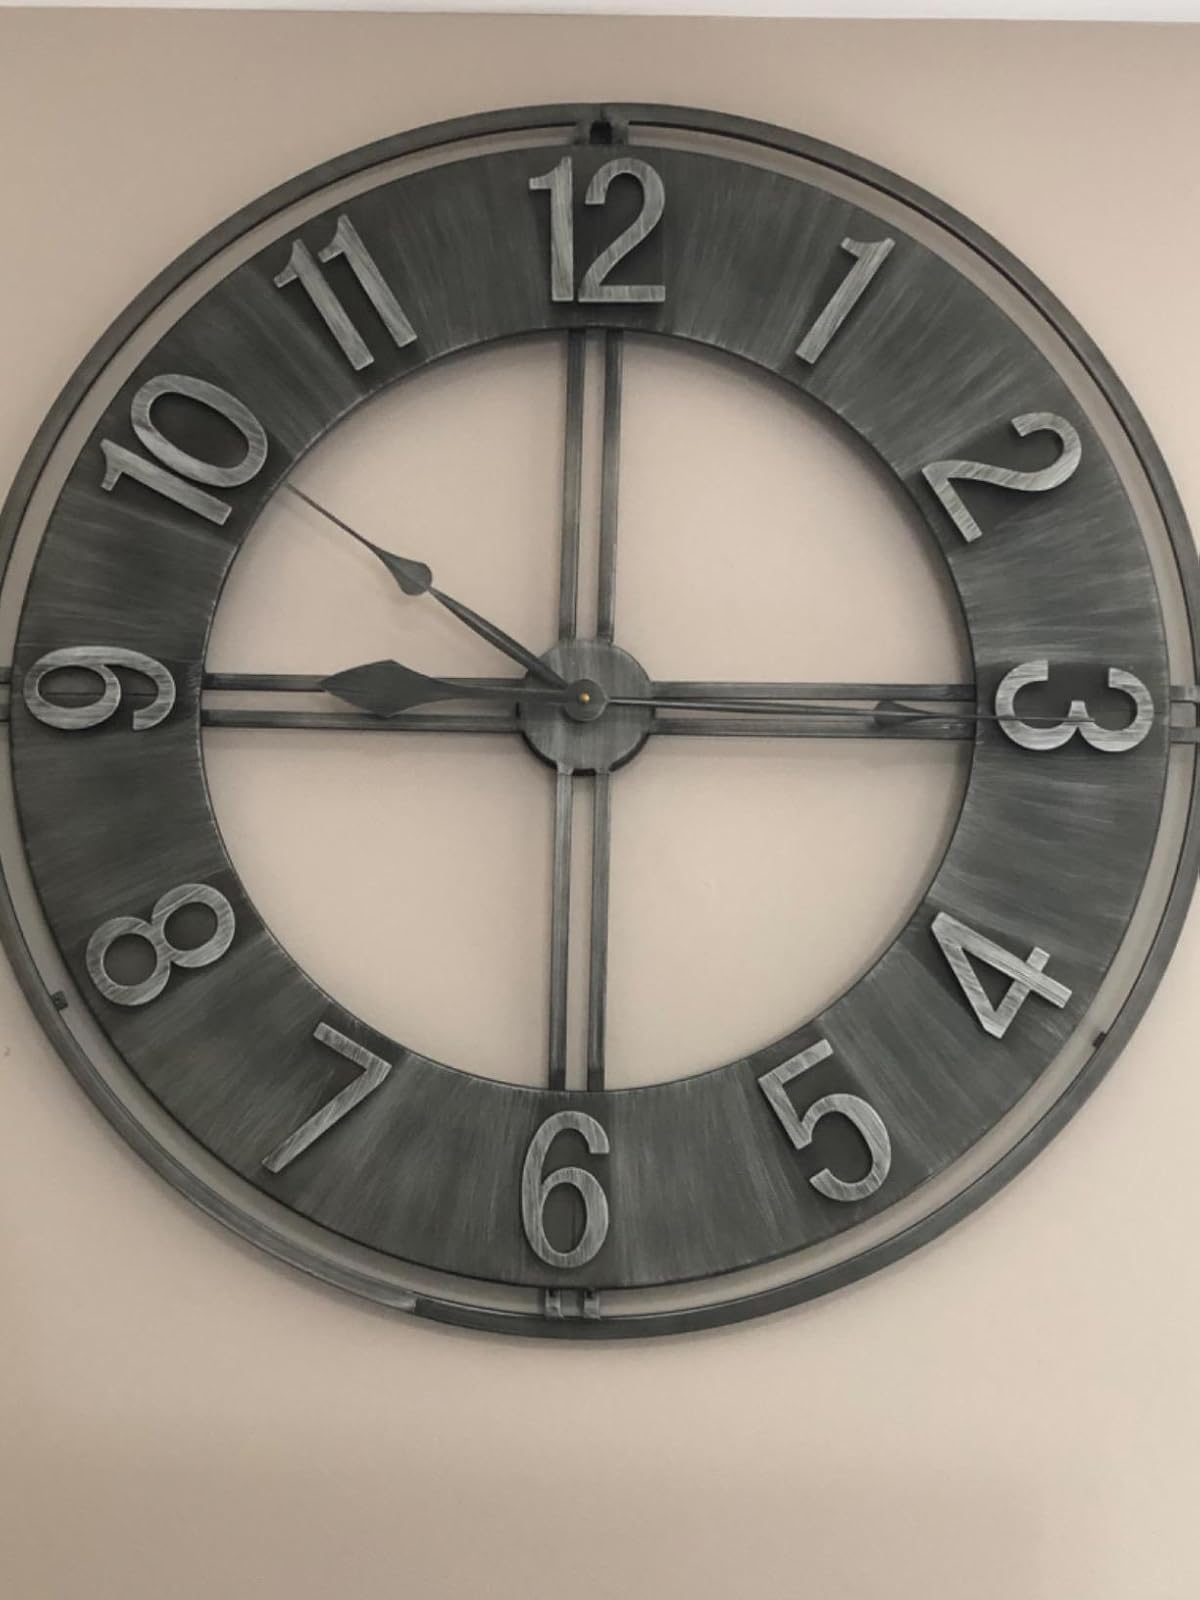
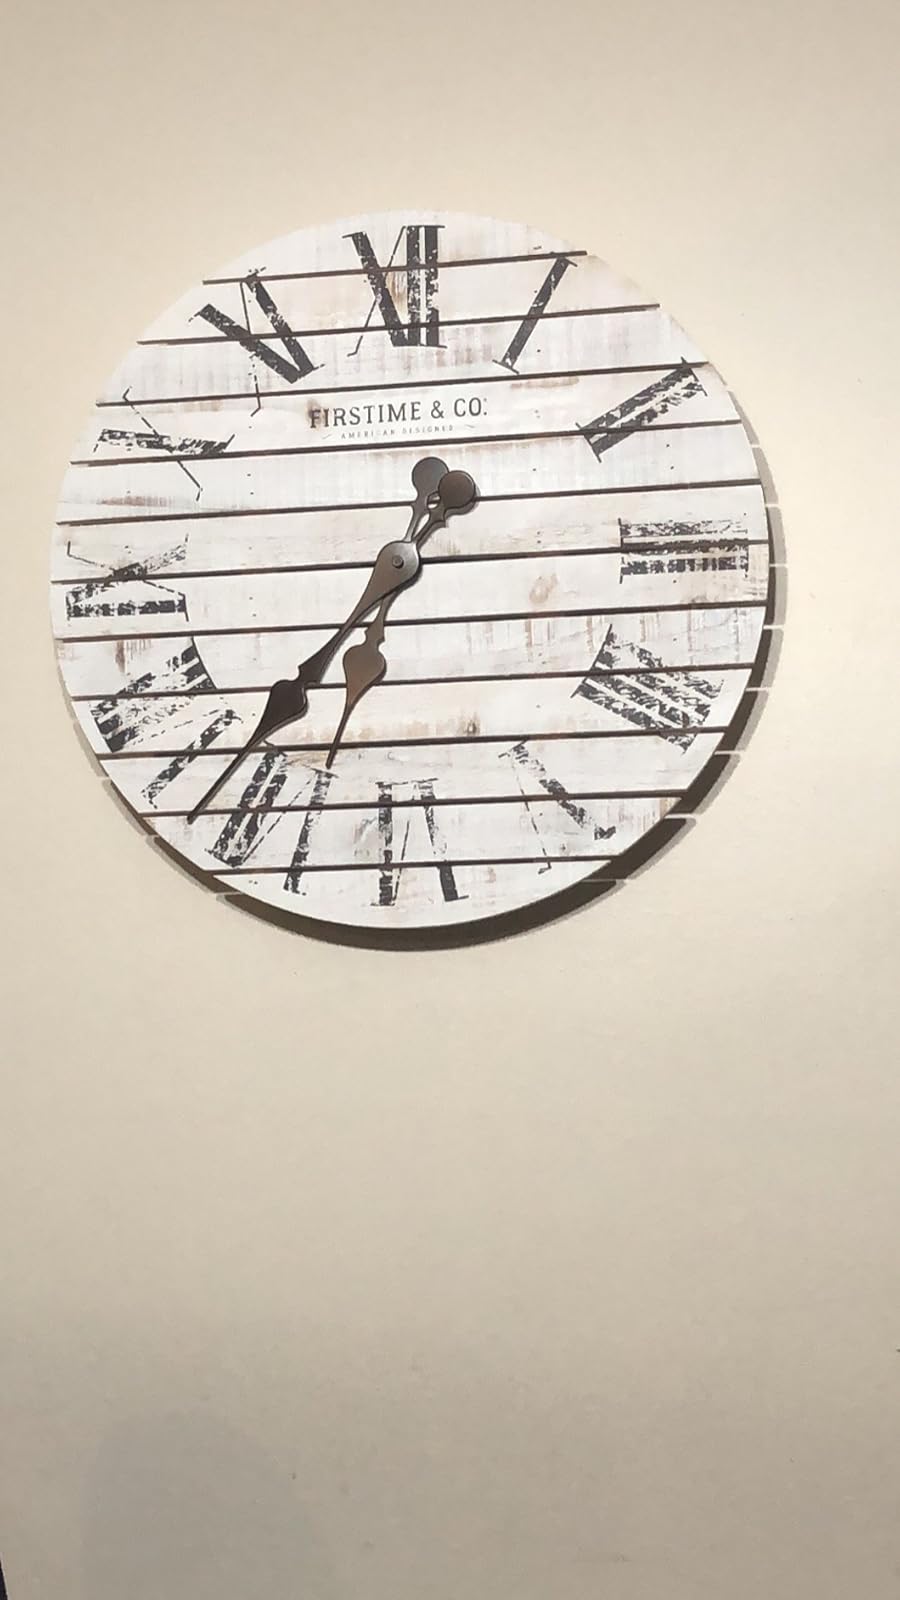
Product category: clock
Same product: no